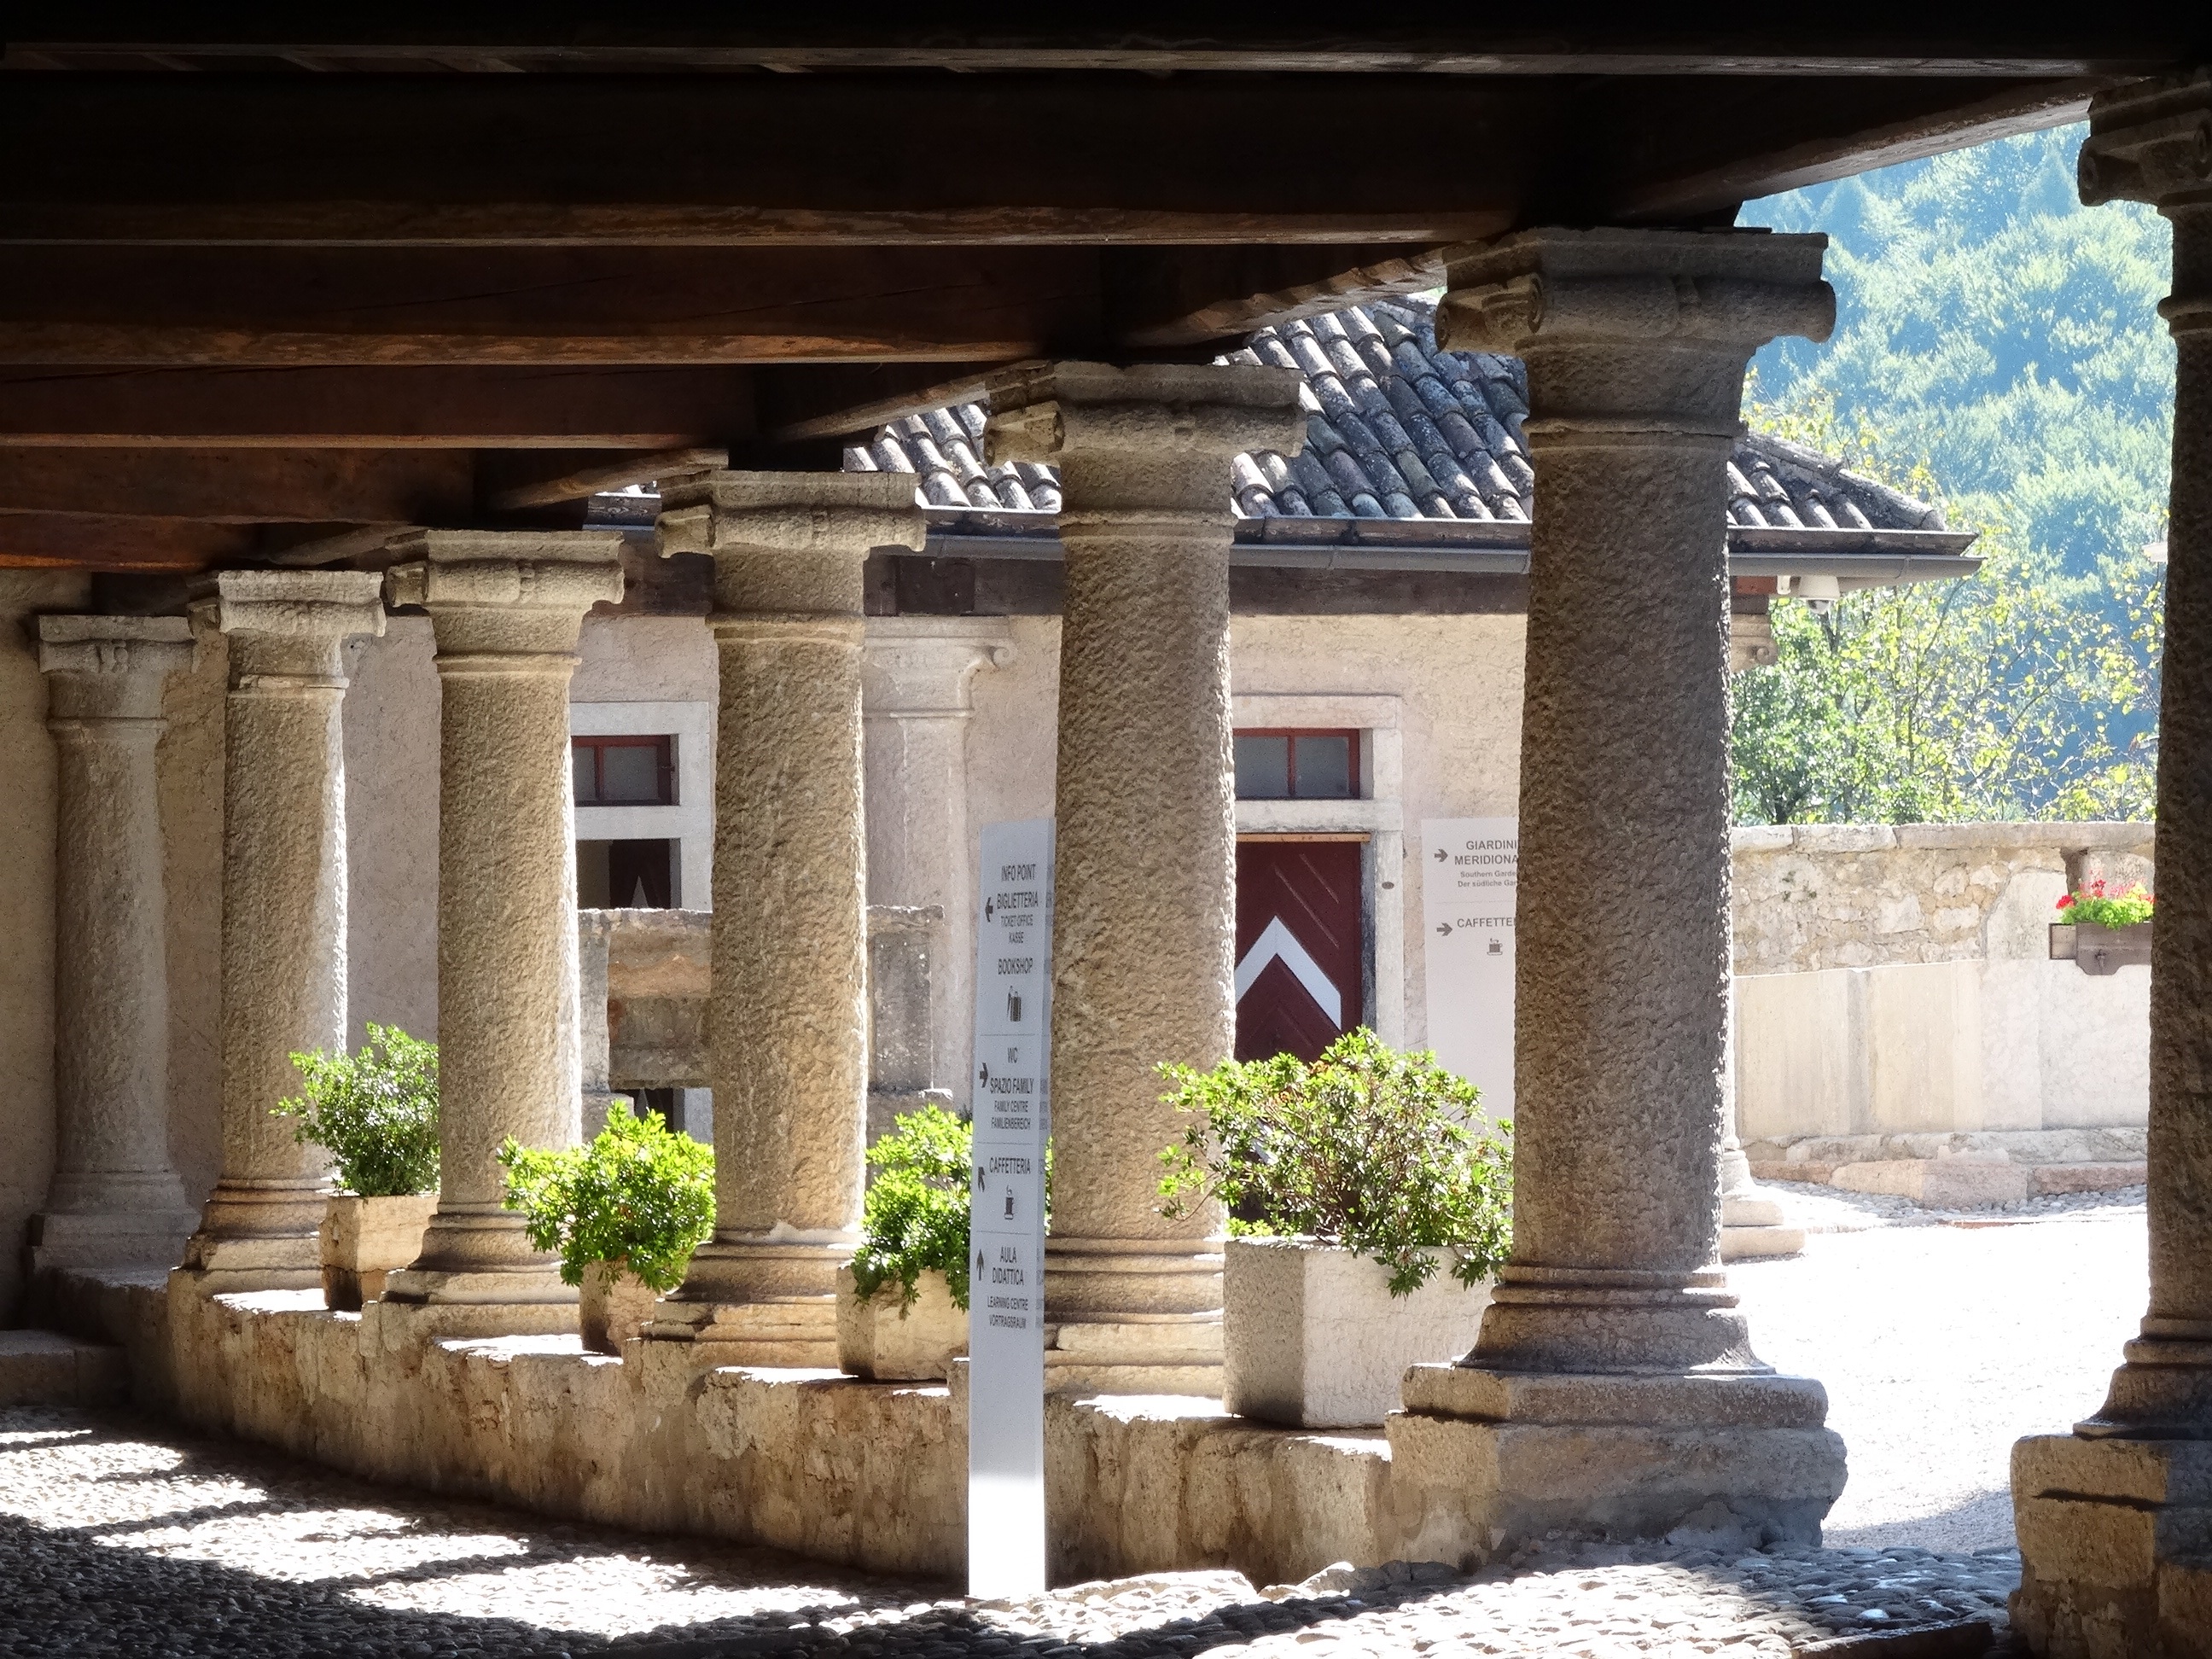
architecture, structure, home, arch, column, castle, facade, interior design, courtyard, monastery, shrine, estate, arcades, columnar, ancient history, stone pillars